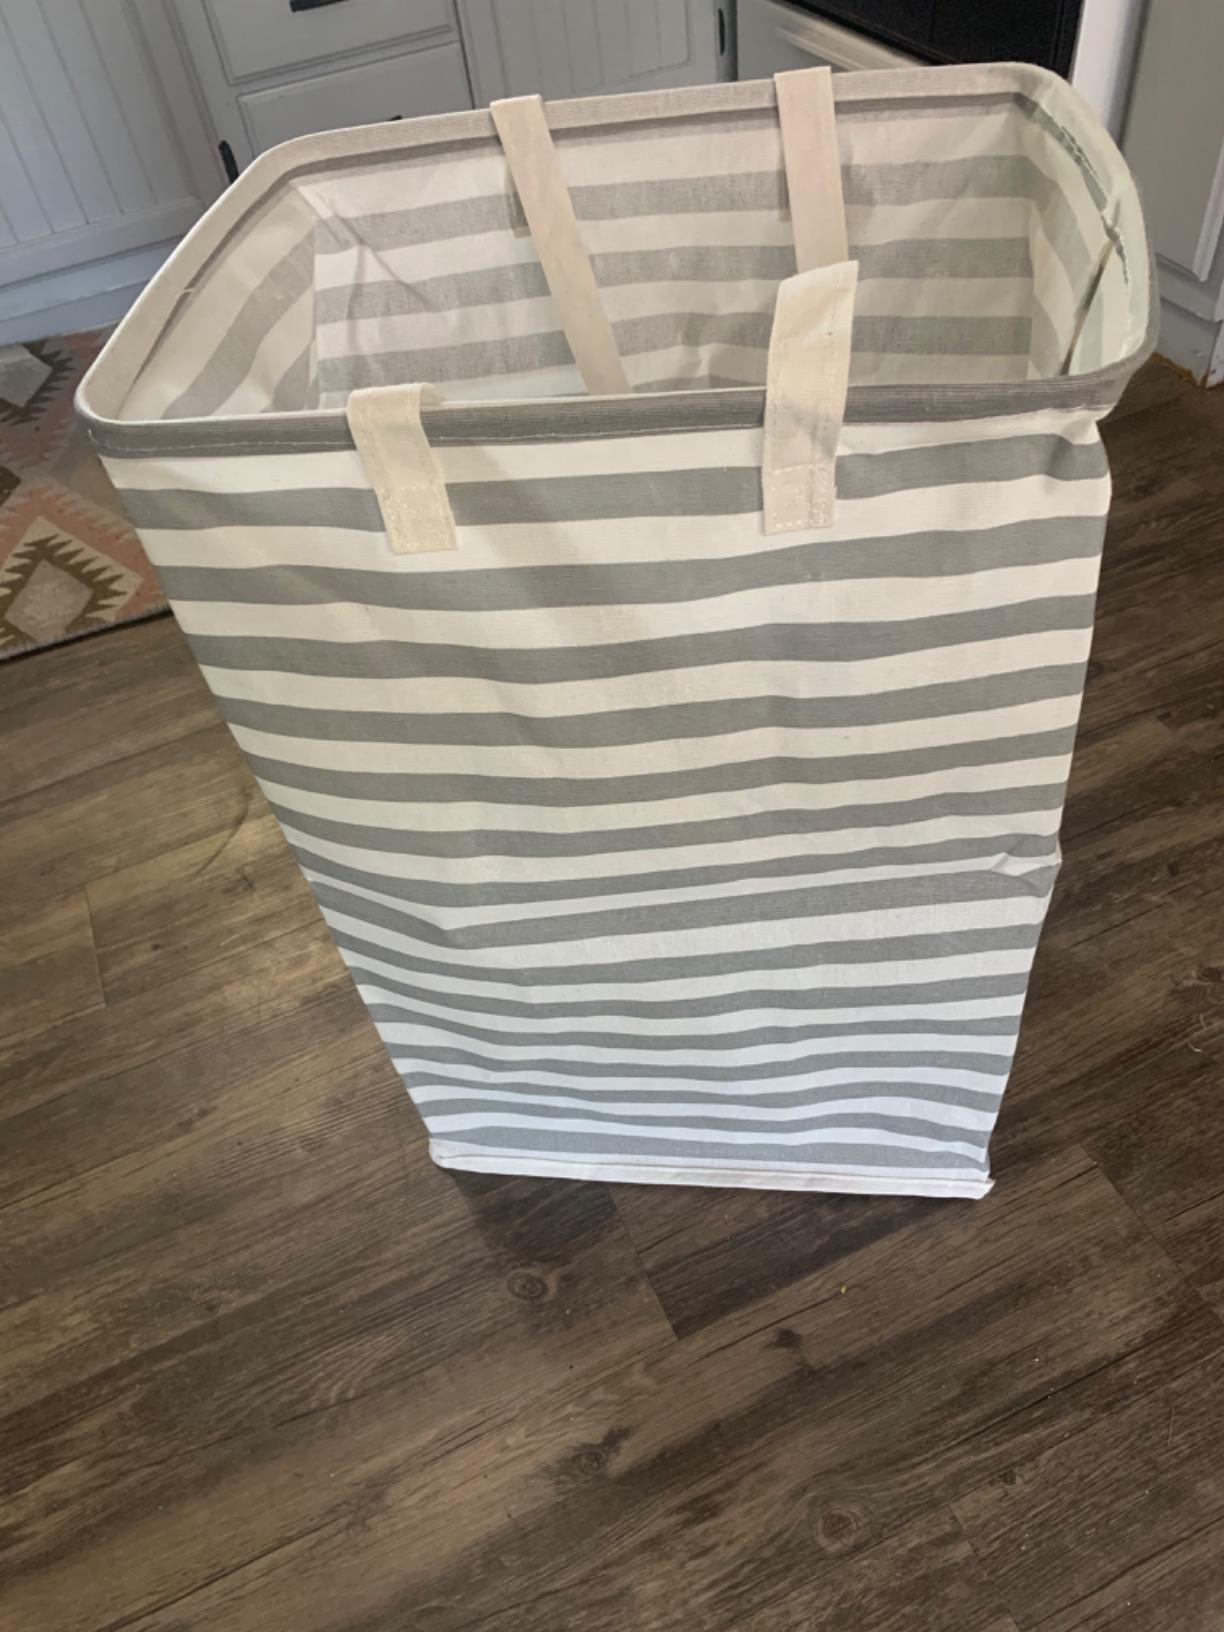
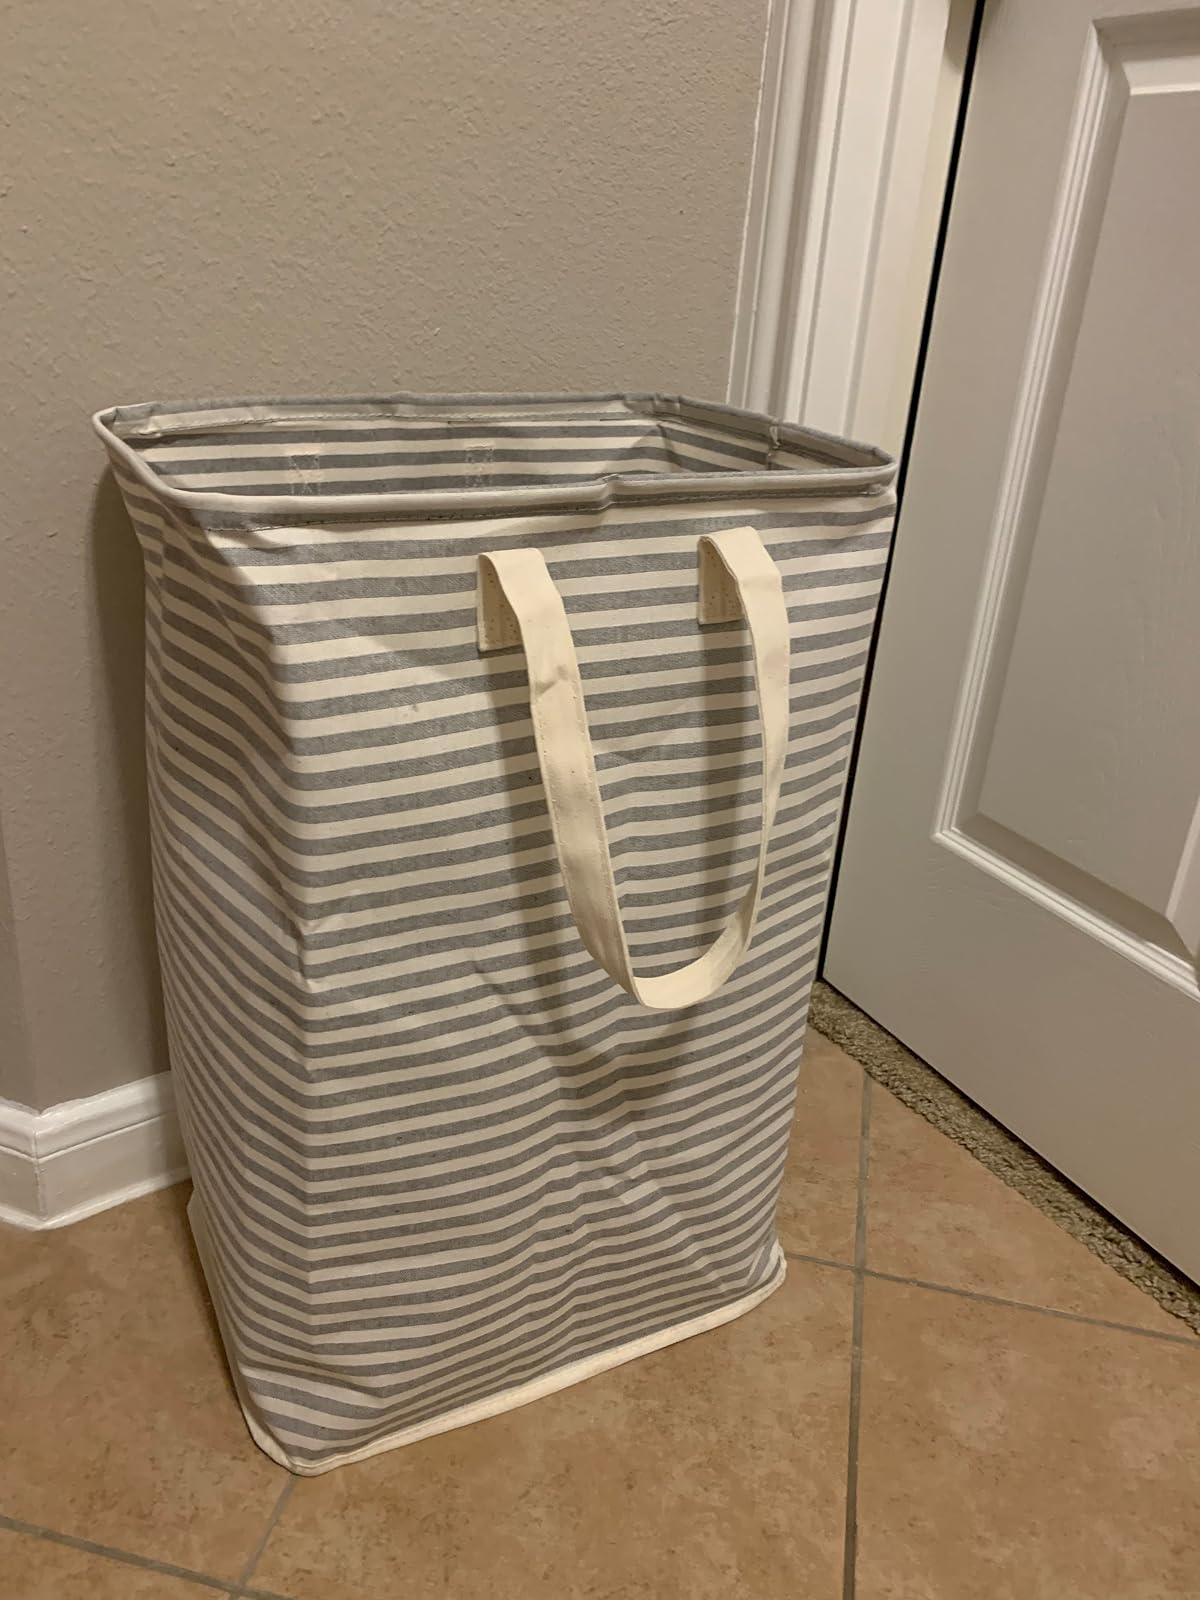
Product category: items_hamper
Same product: no